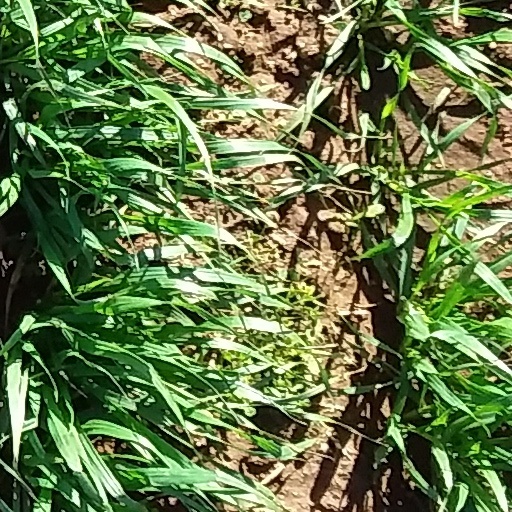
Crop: wheat